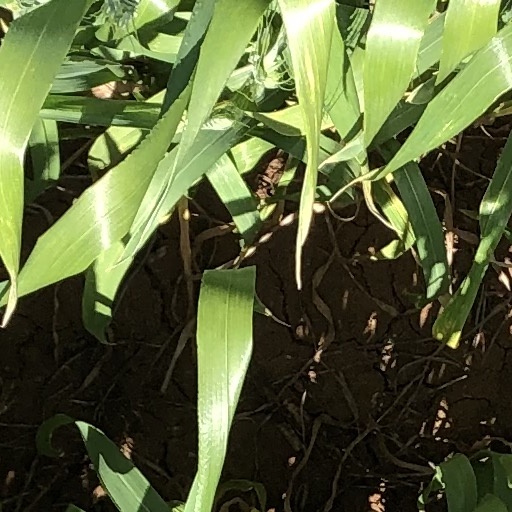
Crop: wheat